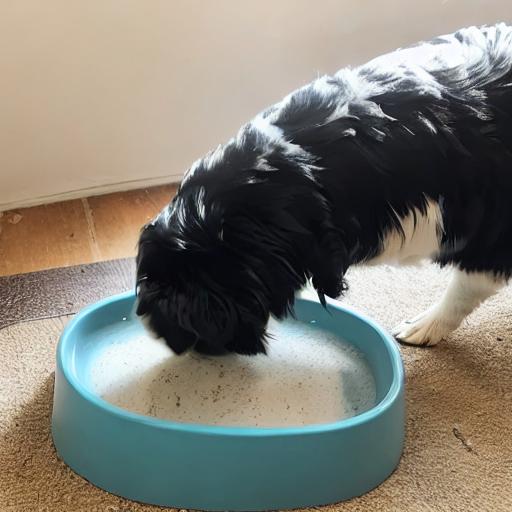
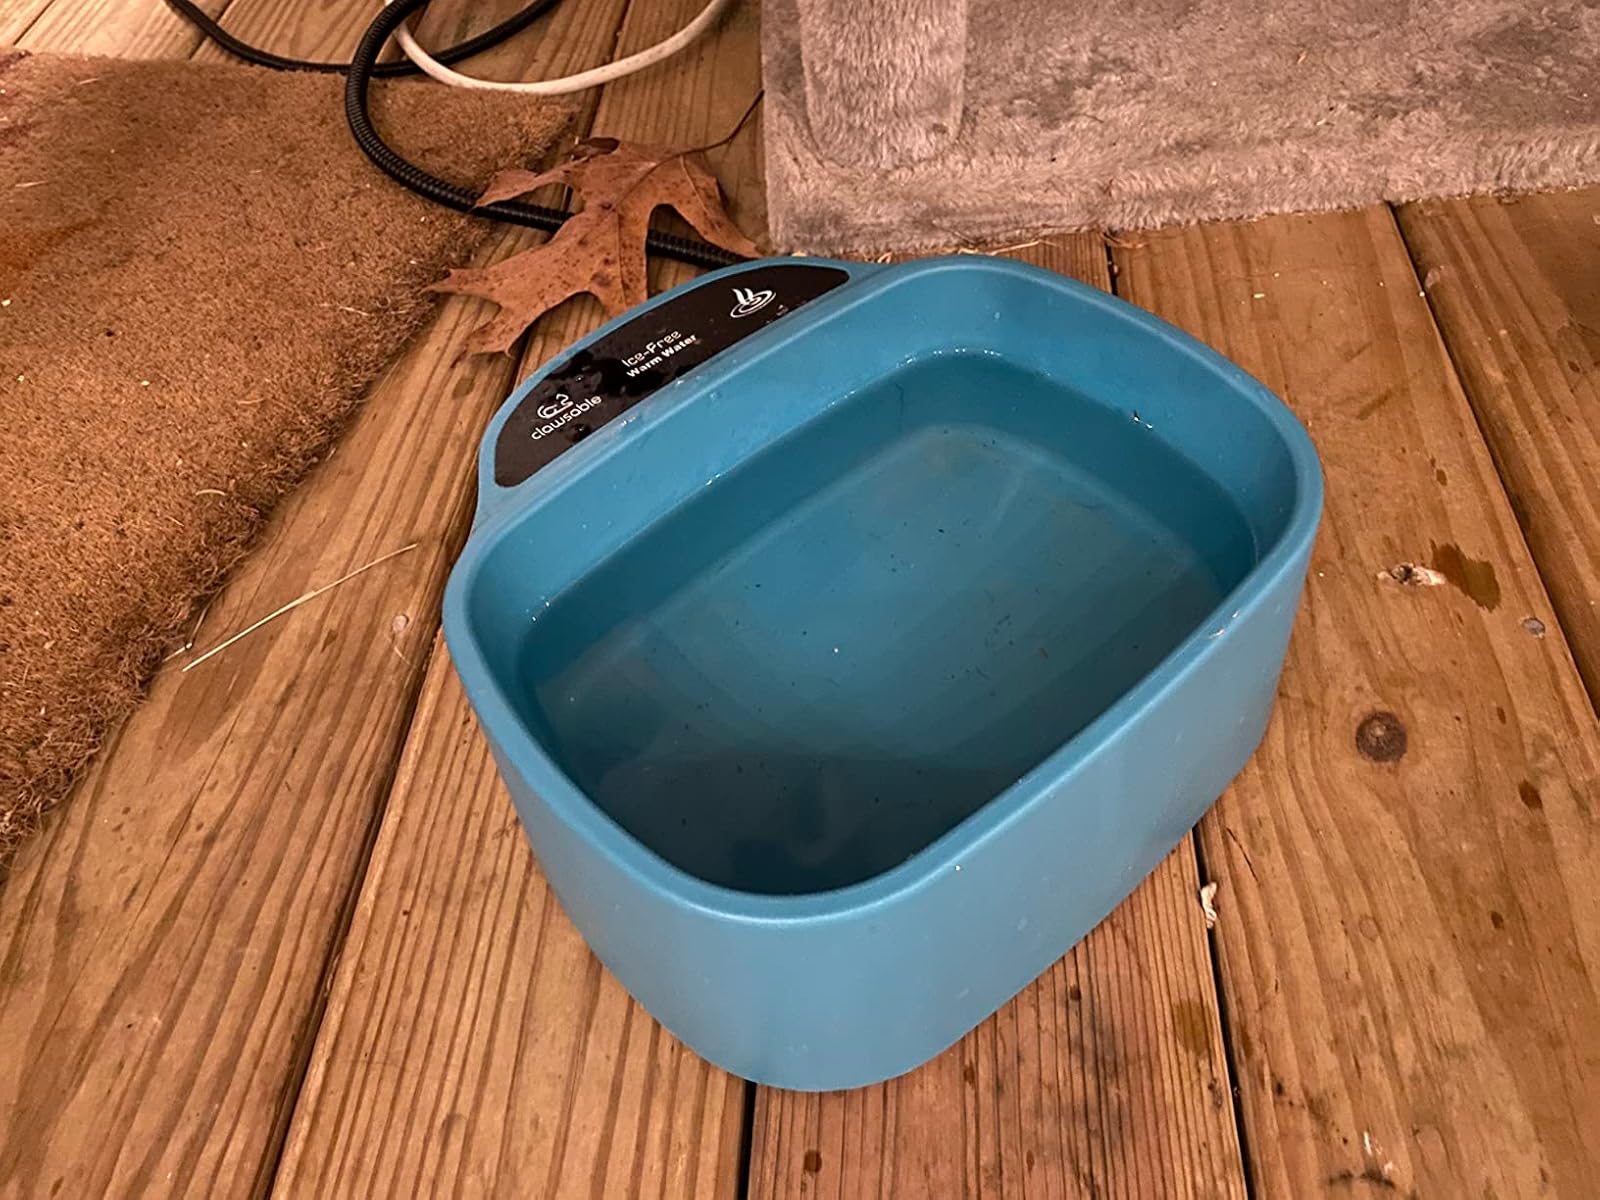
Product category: items_bowl
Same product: no